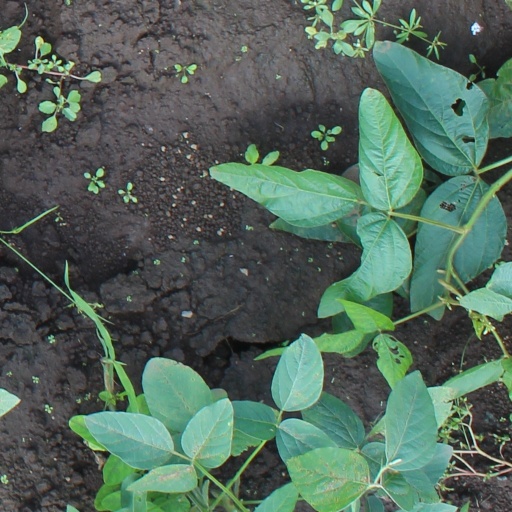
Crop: soybean